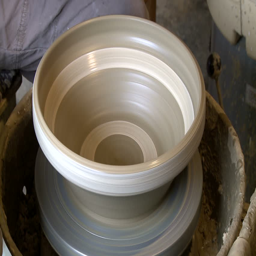
artist shaping a bowl on a pottery wheel